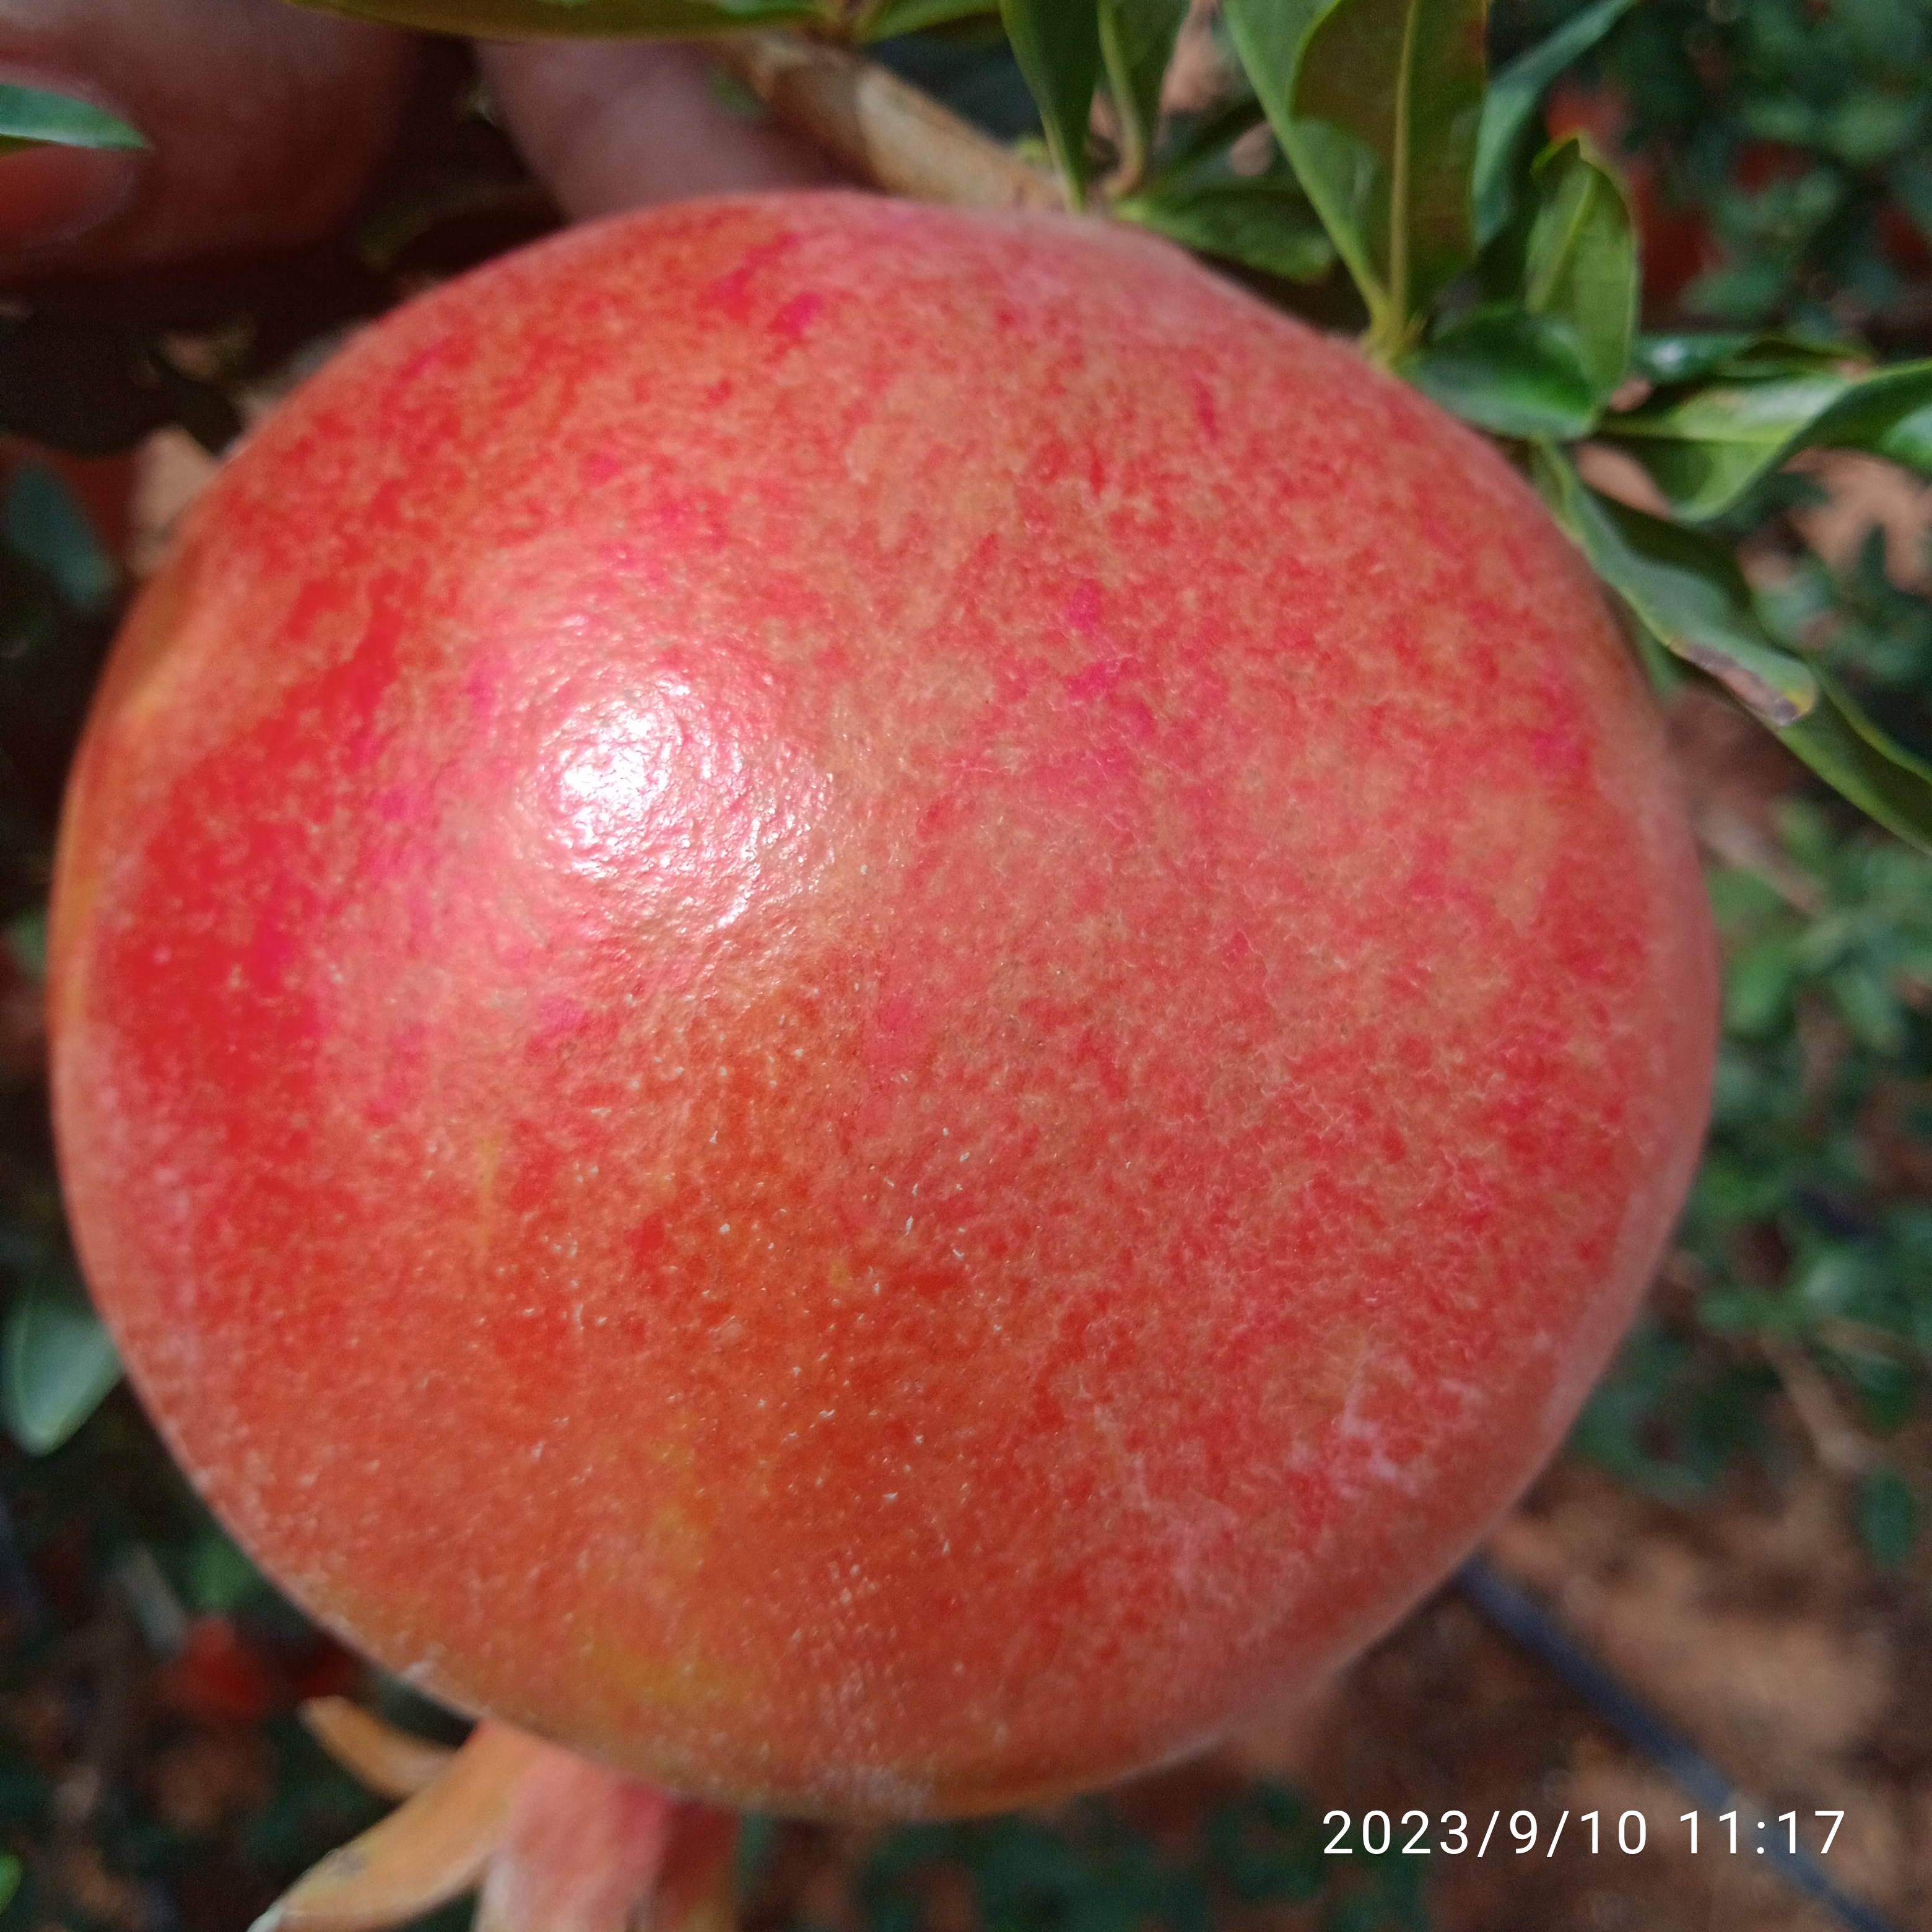
Label: Healthy